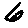
Label: 6